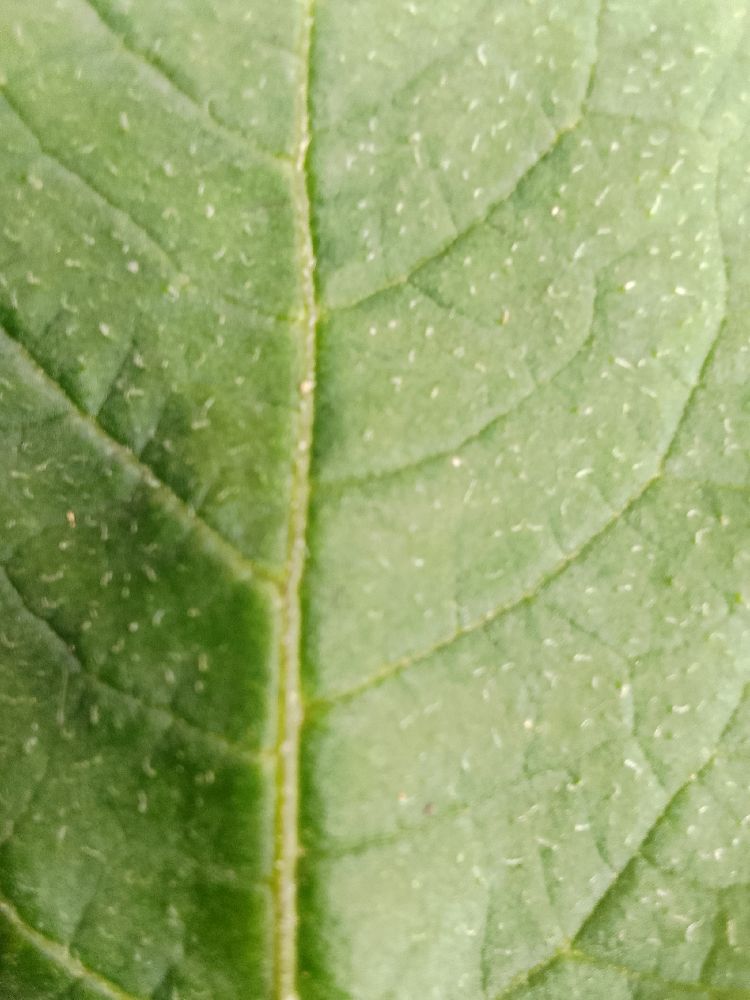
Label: Healthy